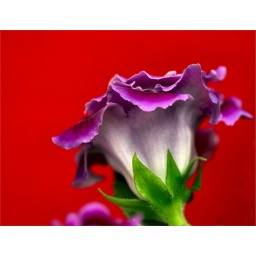
Gloxinia against the red wall